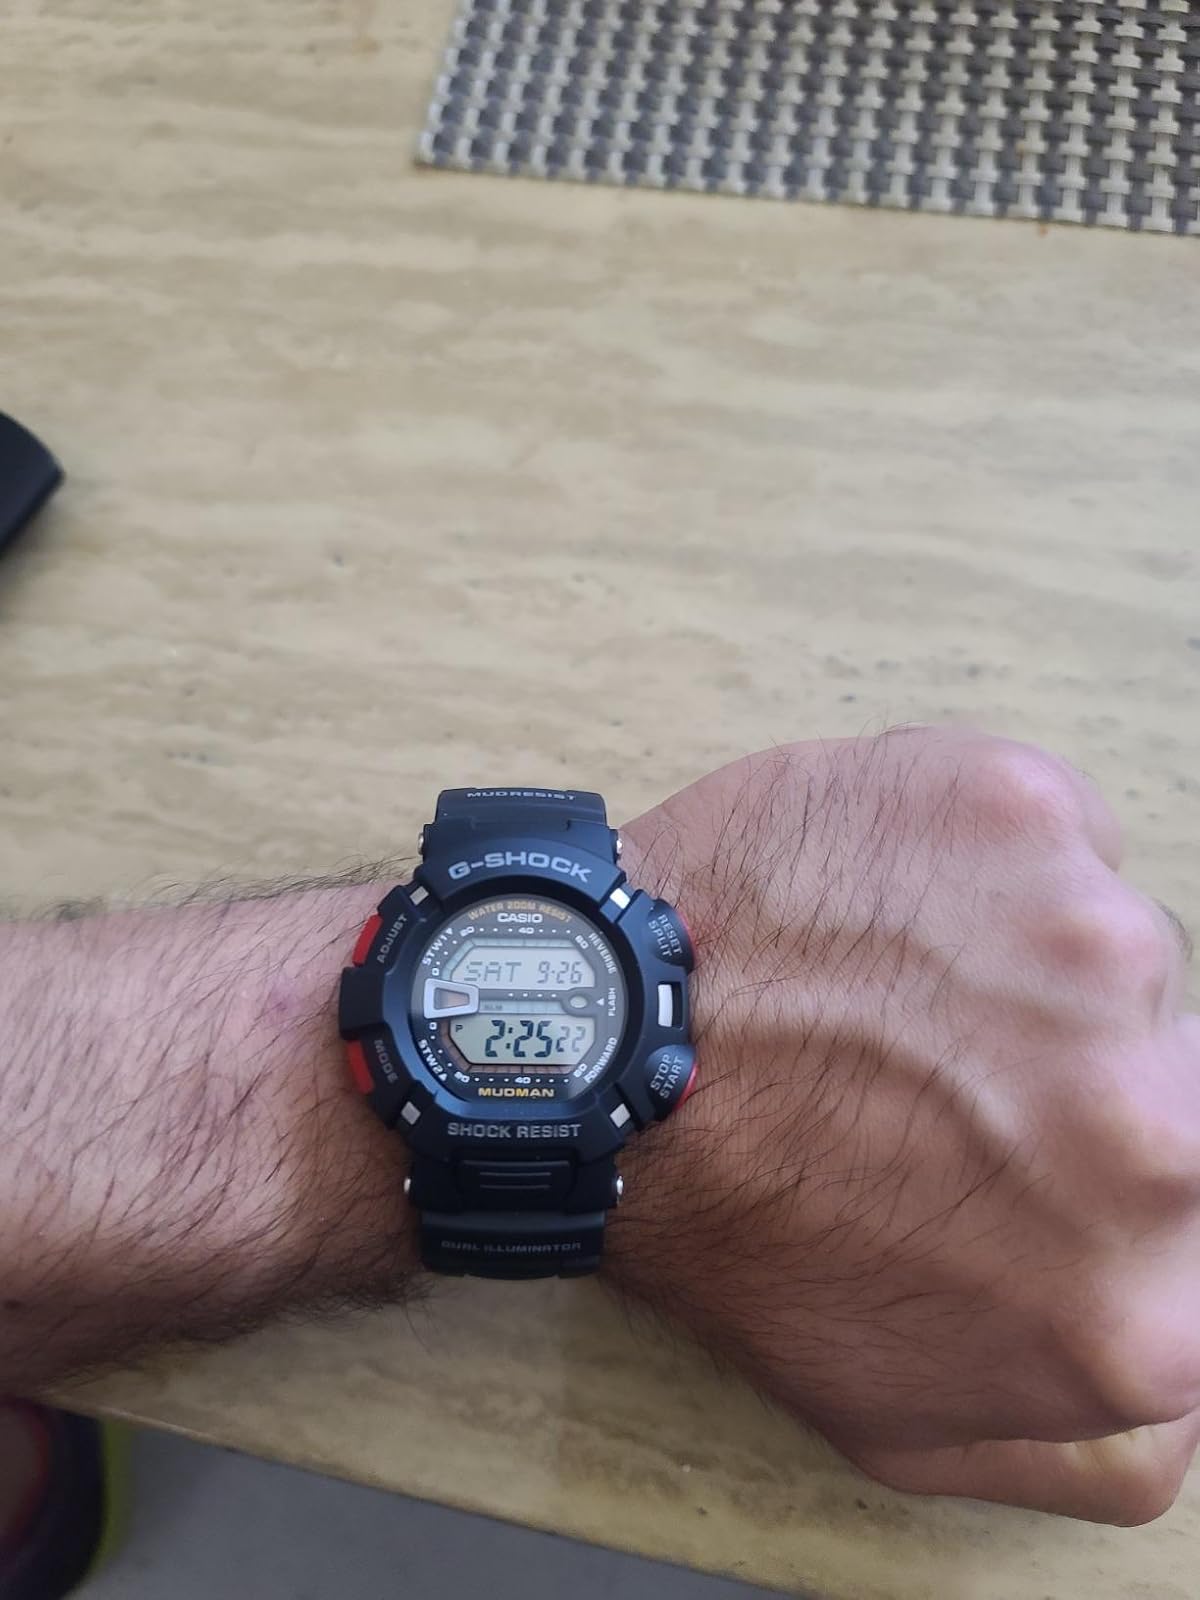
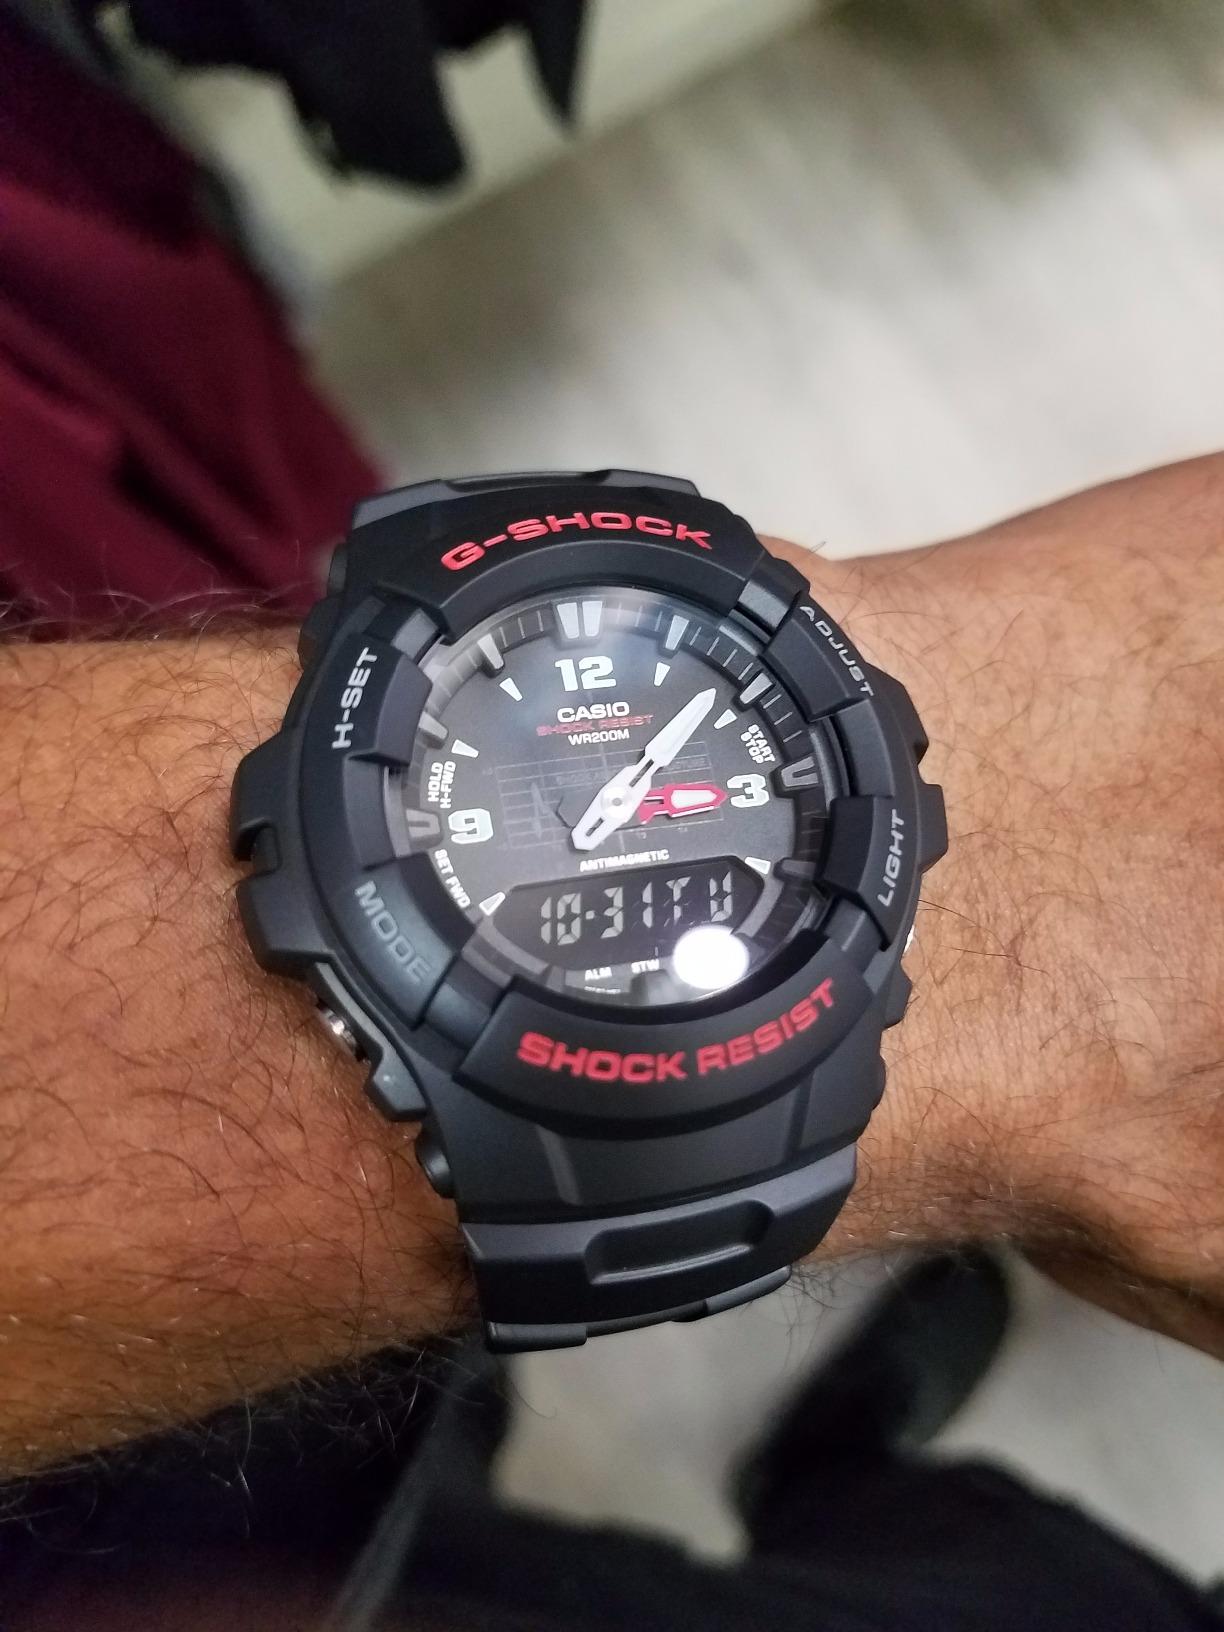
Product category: accessories_watch
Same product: no